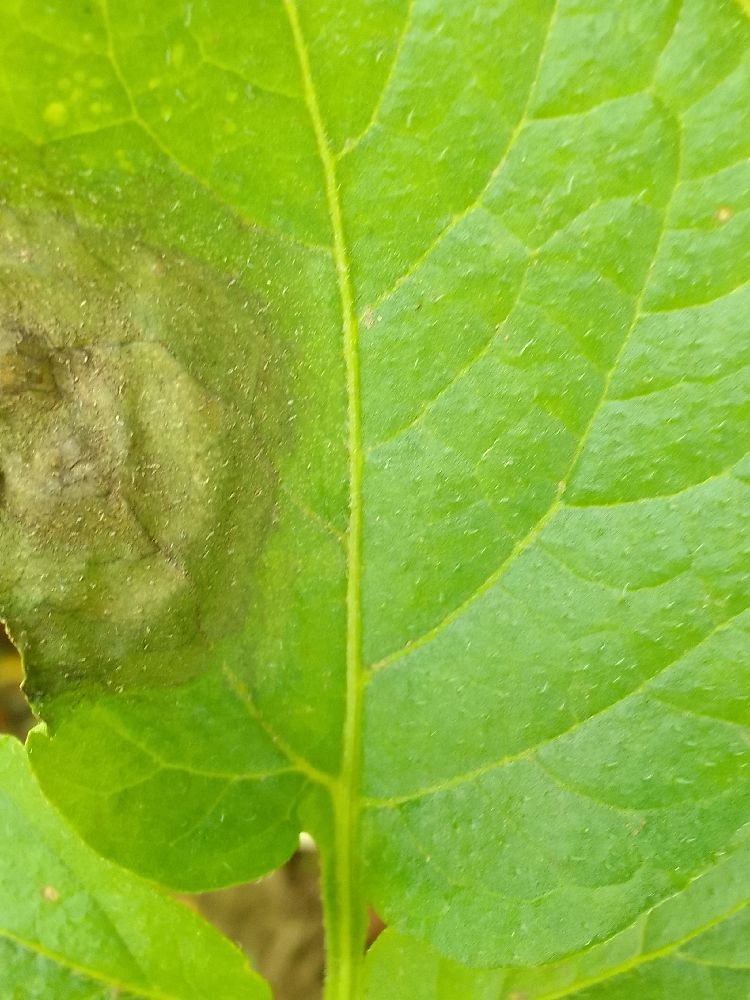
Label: Late blight